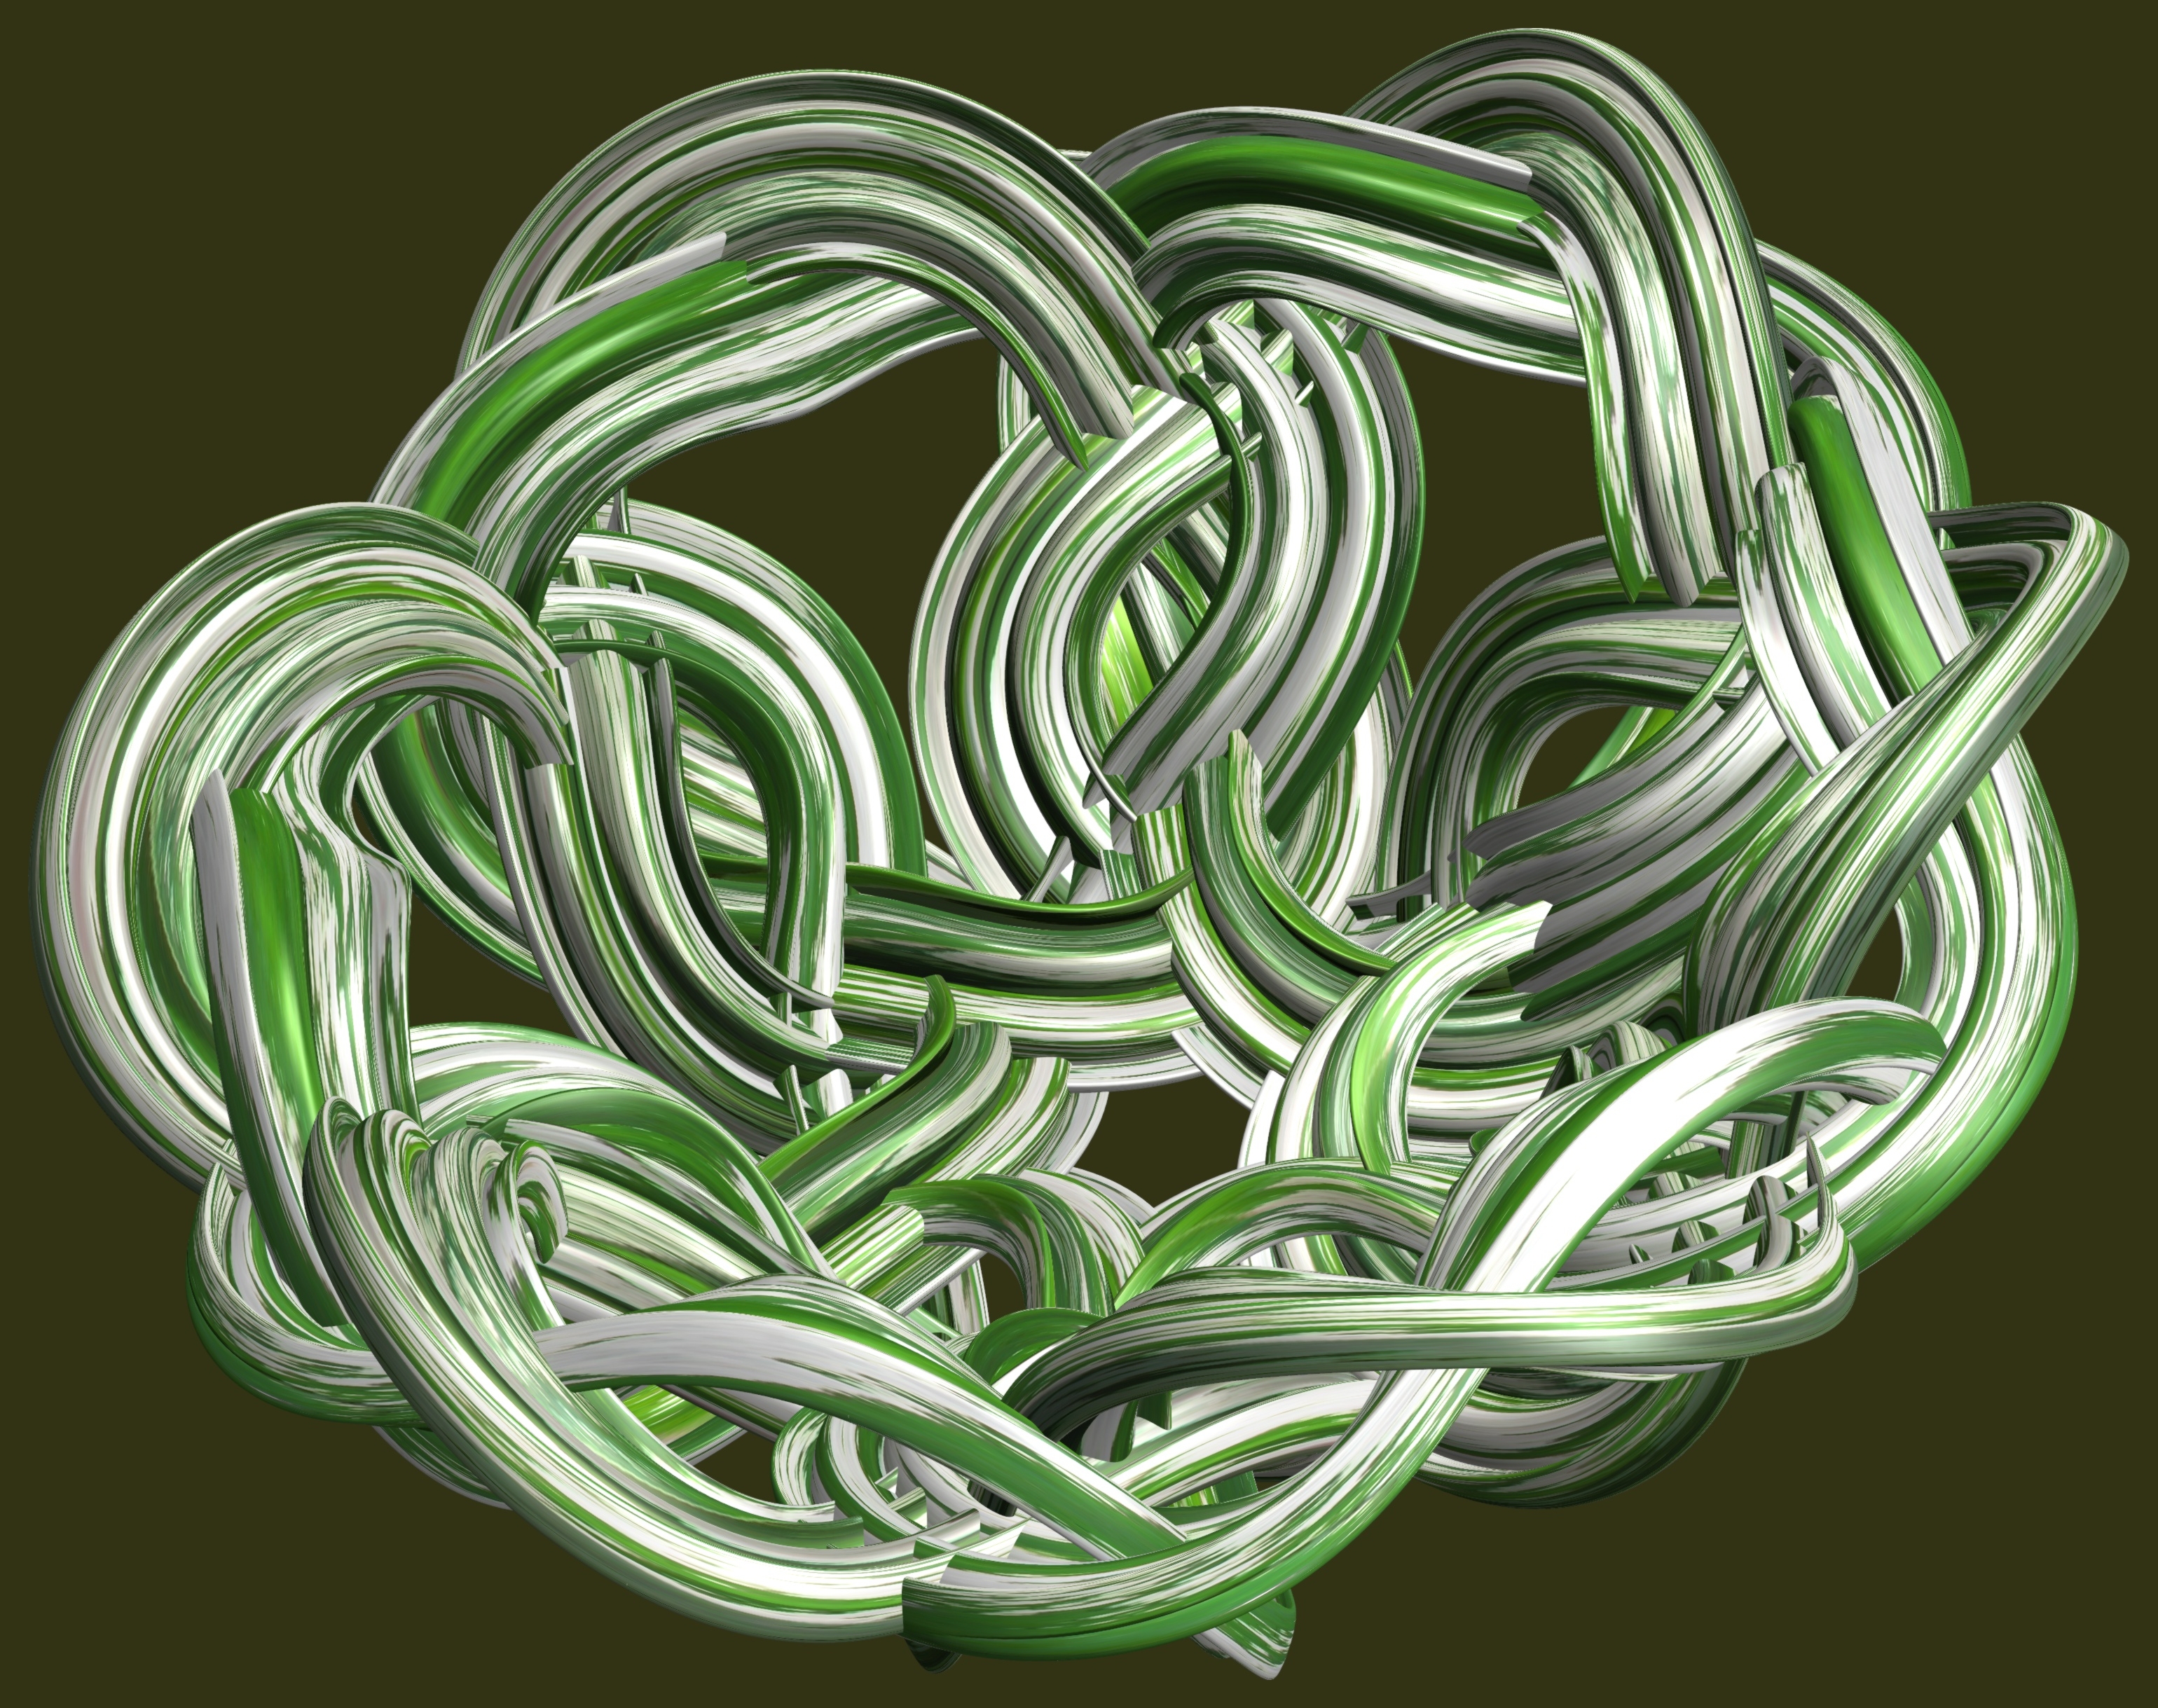
branch, structure, texture, leaf, spiral, flower, pattern, green, circle, font, design, symmetry, 3d, graphic, knot, torus, mathematica, cg, parametricplot3d, code, program, algorithm, mapping, outdoor structure